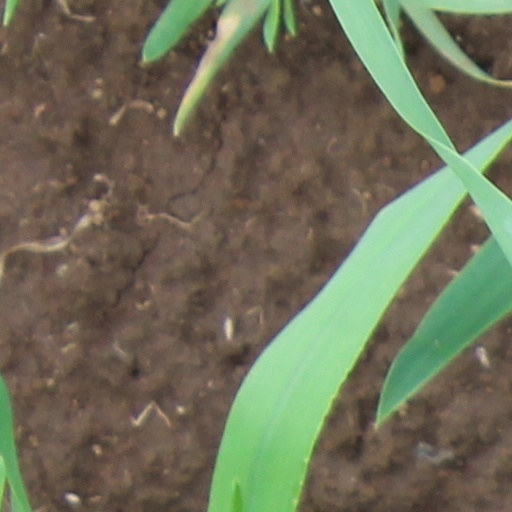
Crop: wheat